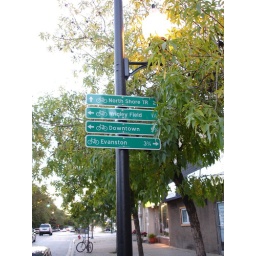
bike route signs in Chicago, Illinois